Noor ul Ain

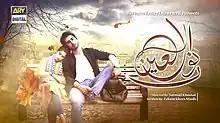

Noor ul Ain is a Pakistani romantic drama serial that started airing on ARY Digital on 10 February 2018. It is produced by Abdullah Seja and directed by Sarmad Khoosat. It stars Imran Abbas and Sajal Aly in the leading roles. The drama was first aired on 10 February on ARY Digital every Saturday, then moved to a Tuesday time slot at 9:00 P.M.